Arts in Australia

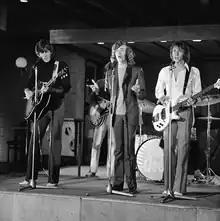
The Bee Gees performing in 1968

Nellie Melba (1861–1931) travelled to Europe in 1886 to commence her international career as an opera singer. She became among the best known Australians of the period and participated in early gramophone recording and radio broadcasting.